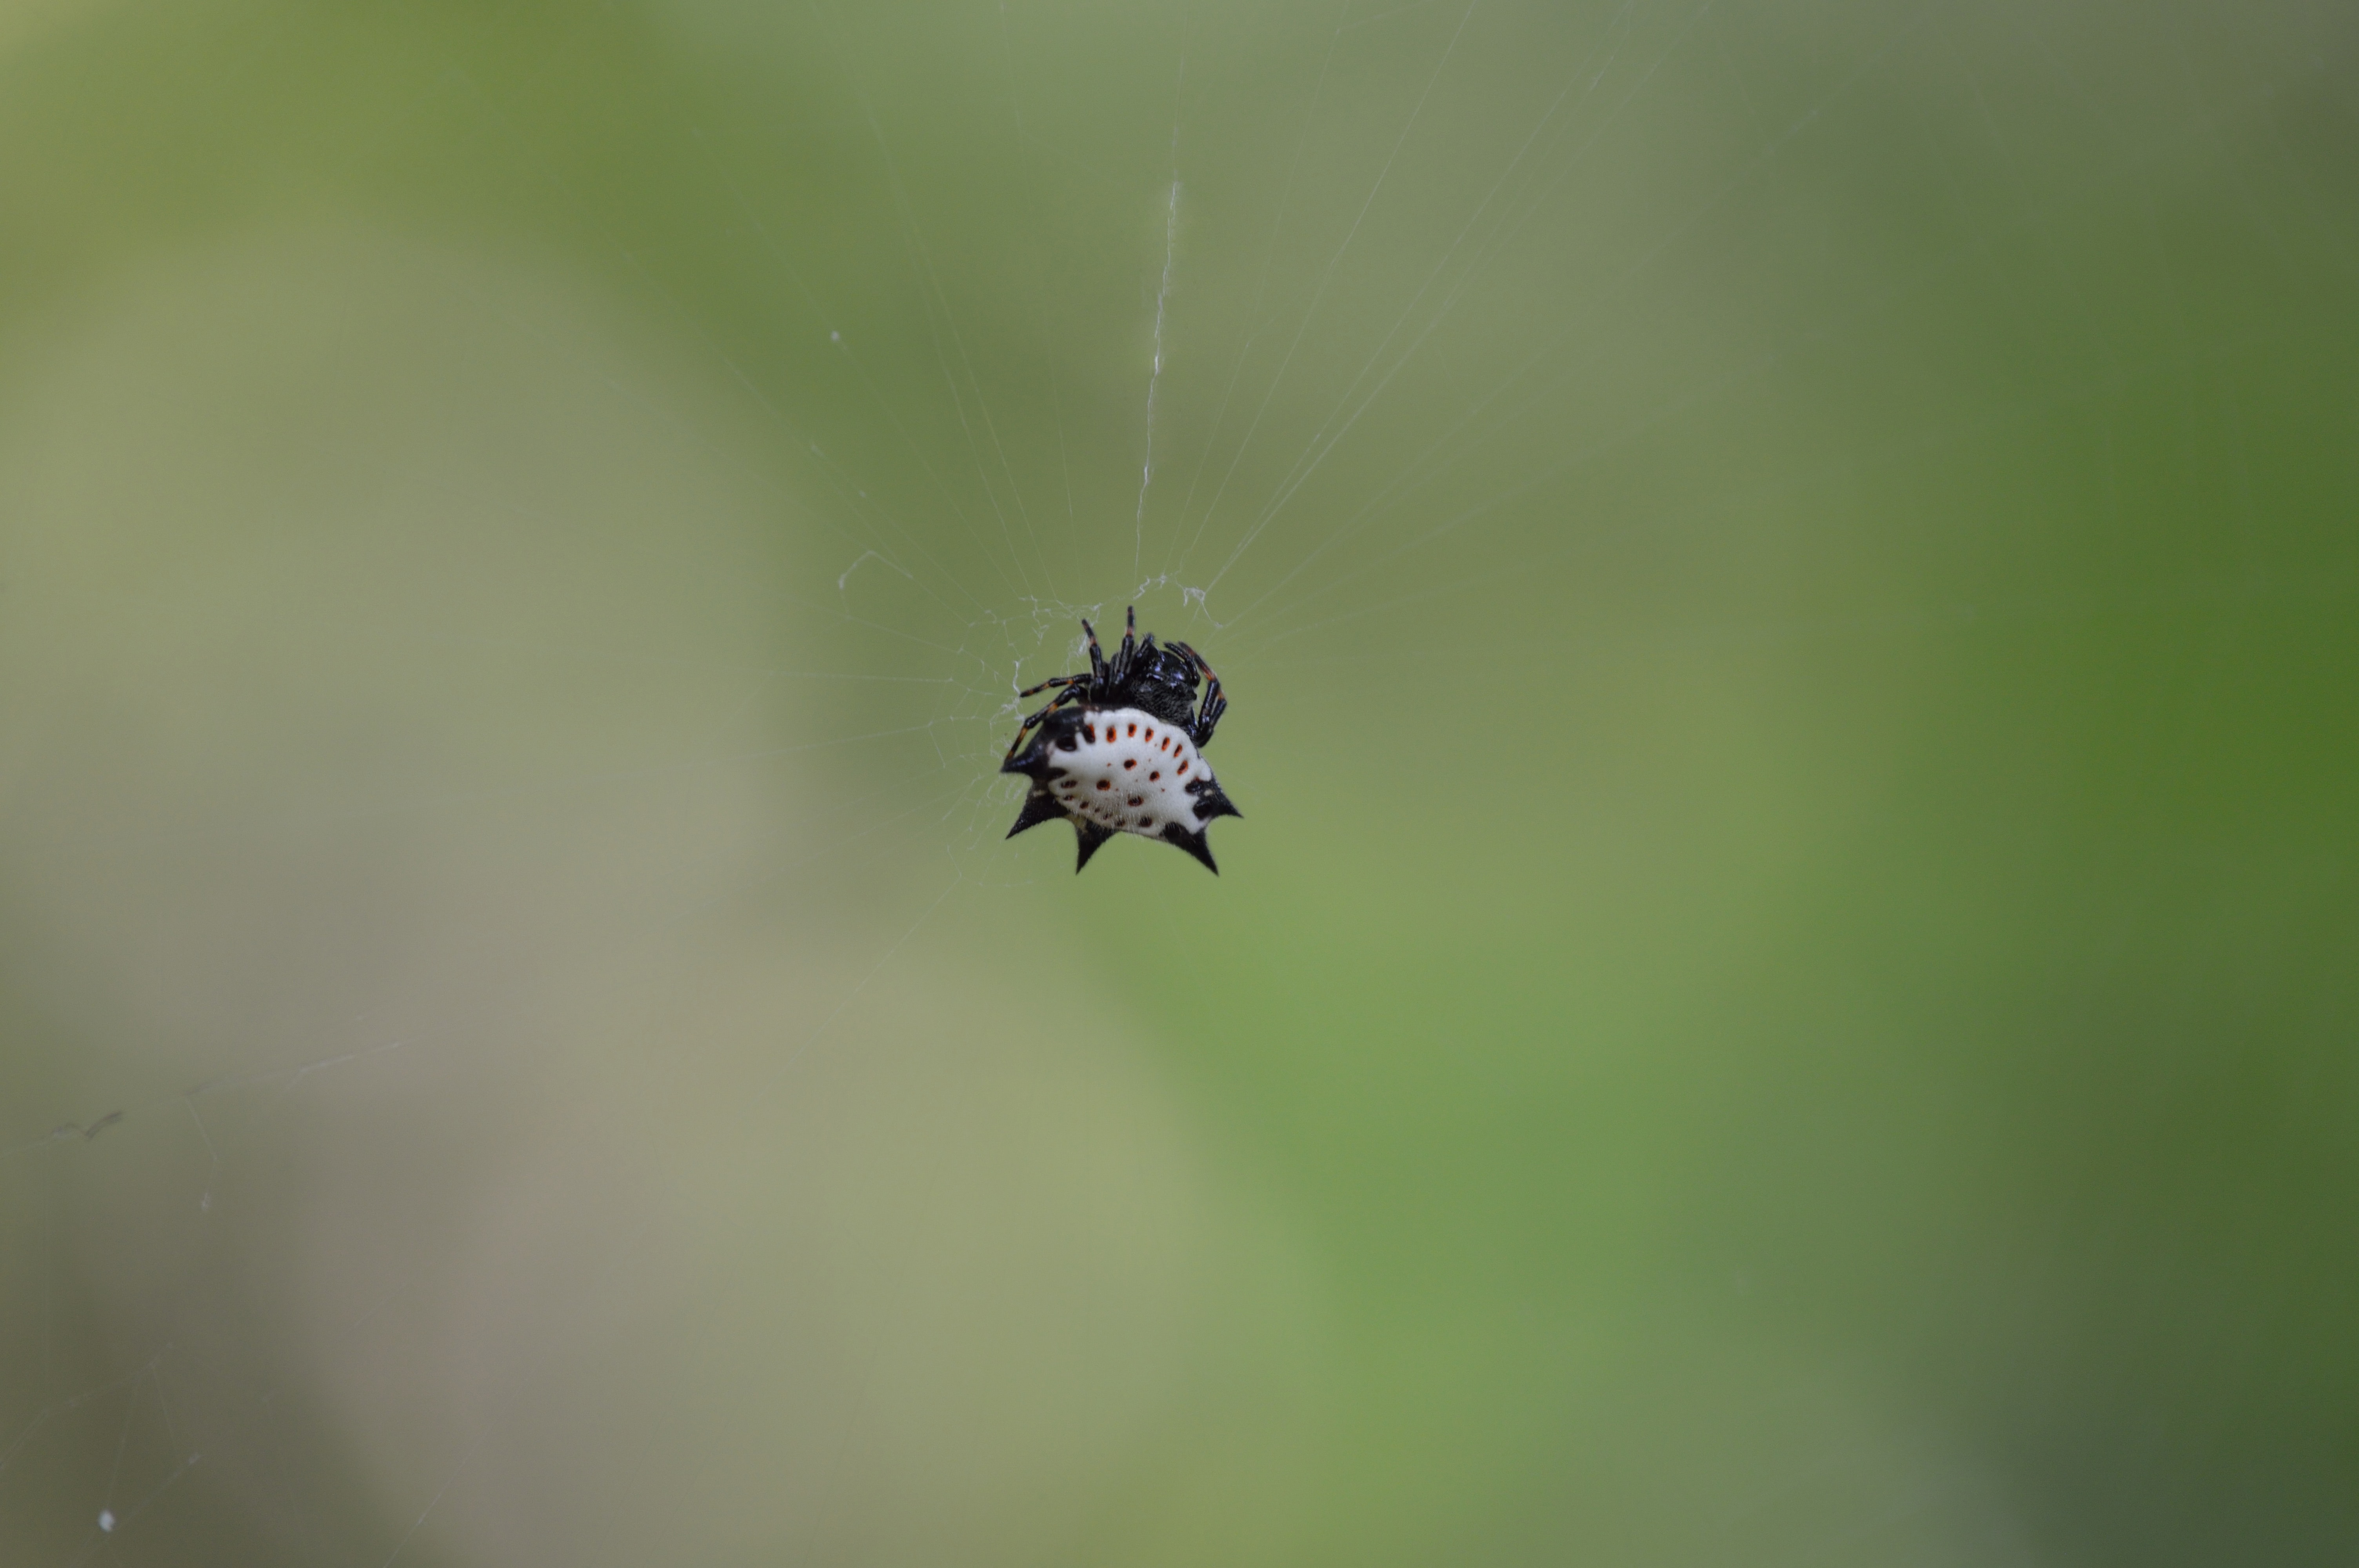
green, insect, spider, macro photography, invertebrate, european garden spider, close up, wildlife, arachnid, organism, pest, photography, orb weaver spider, arthropod, araneus, plant, spider web